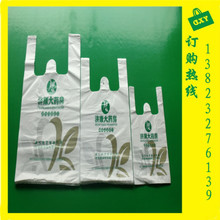
Label: plastic